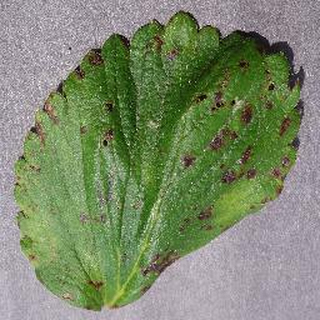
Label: strawberry_leaf_scorch